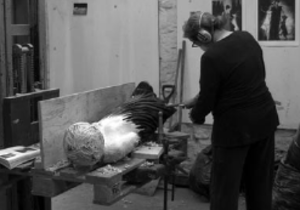
Ana Maria Pacheco est une sculptrice, peintre et graveuse brésilienne travaillant au Royaume-Uni.